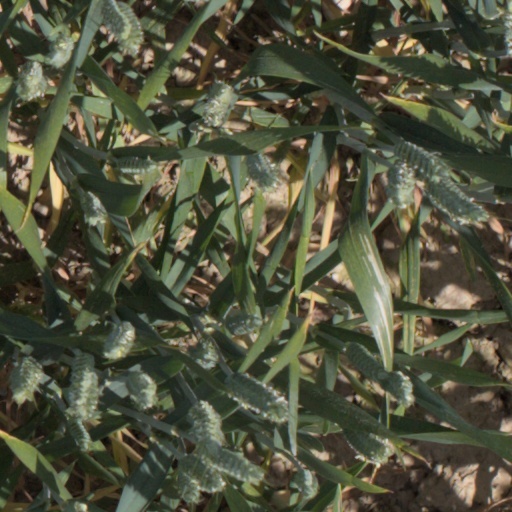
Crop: wheat